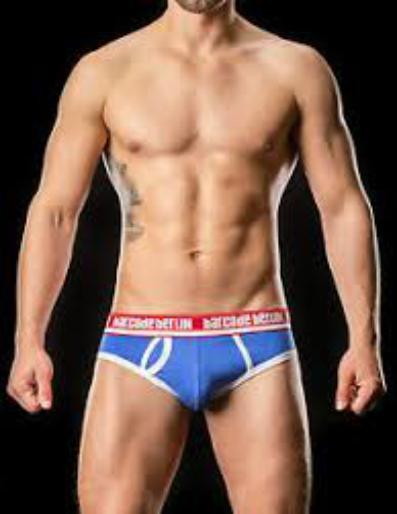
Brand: Barcode Berlin
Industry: Clothes